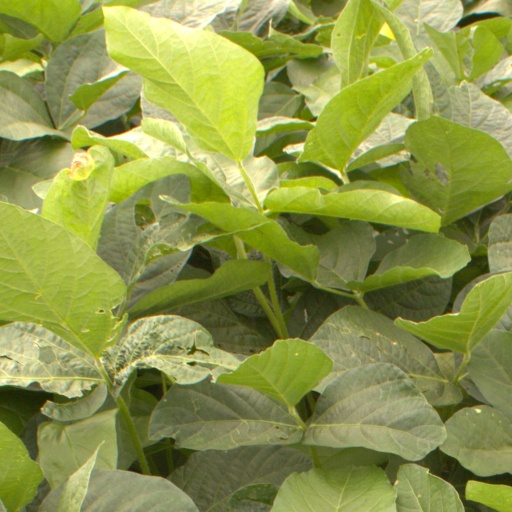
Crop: soybean